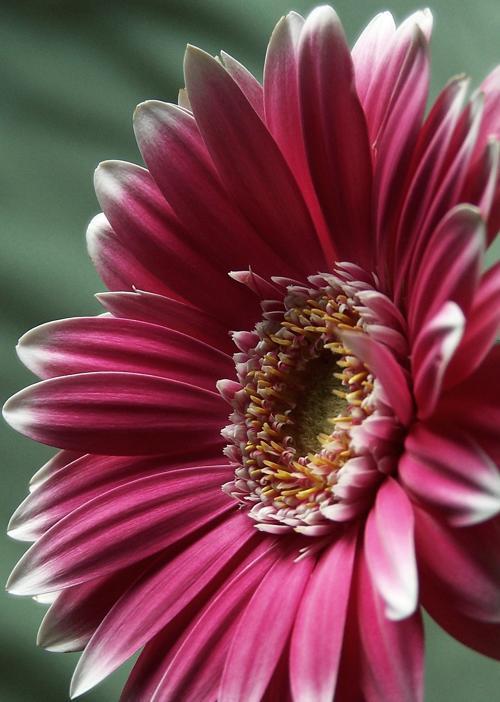
Label: barbeton daisy